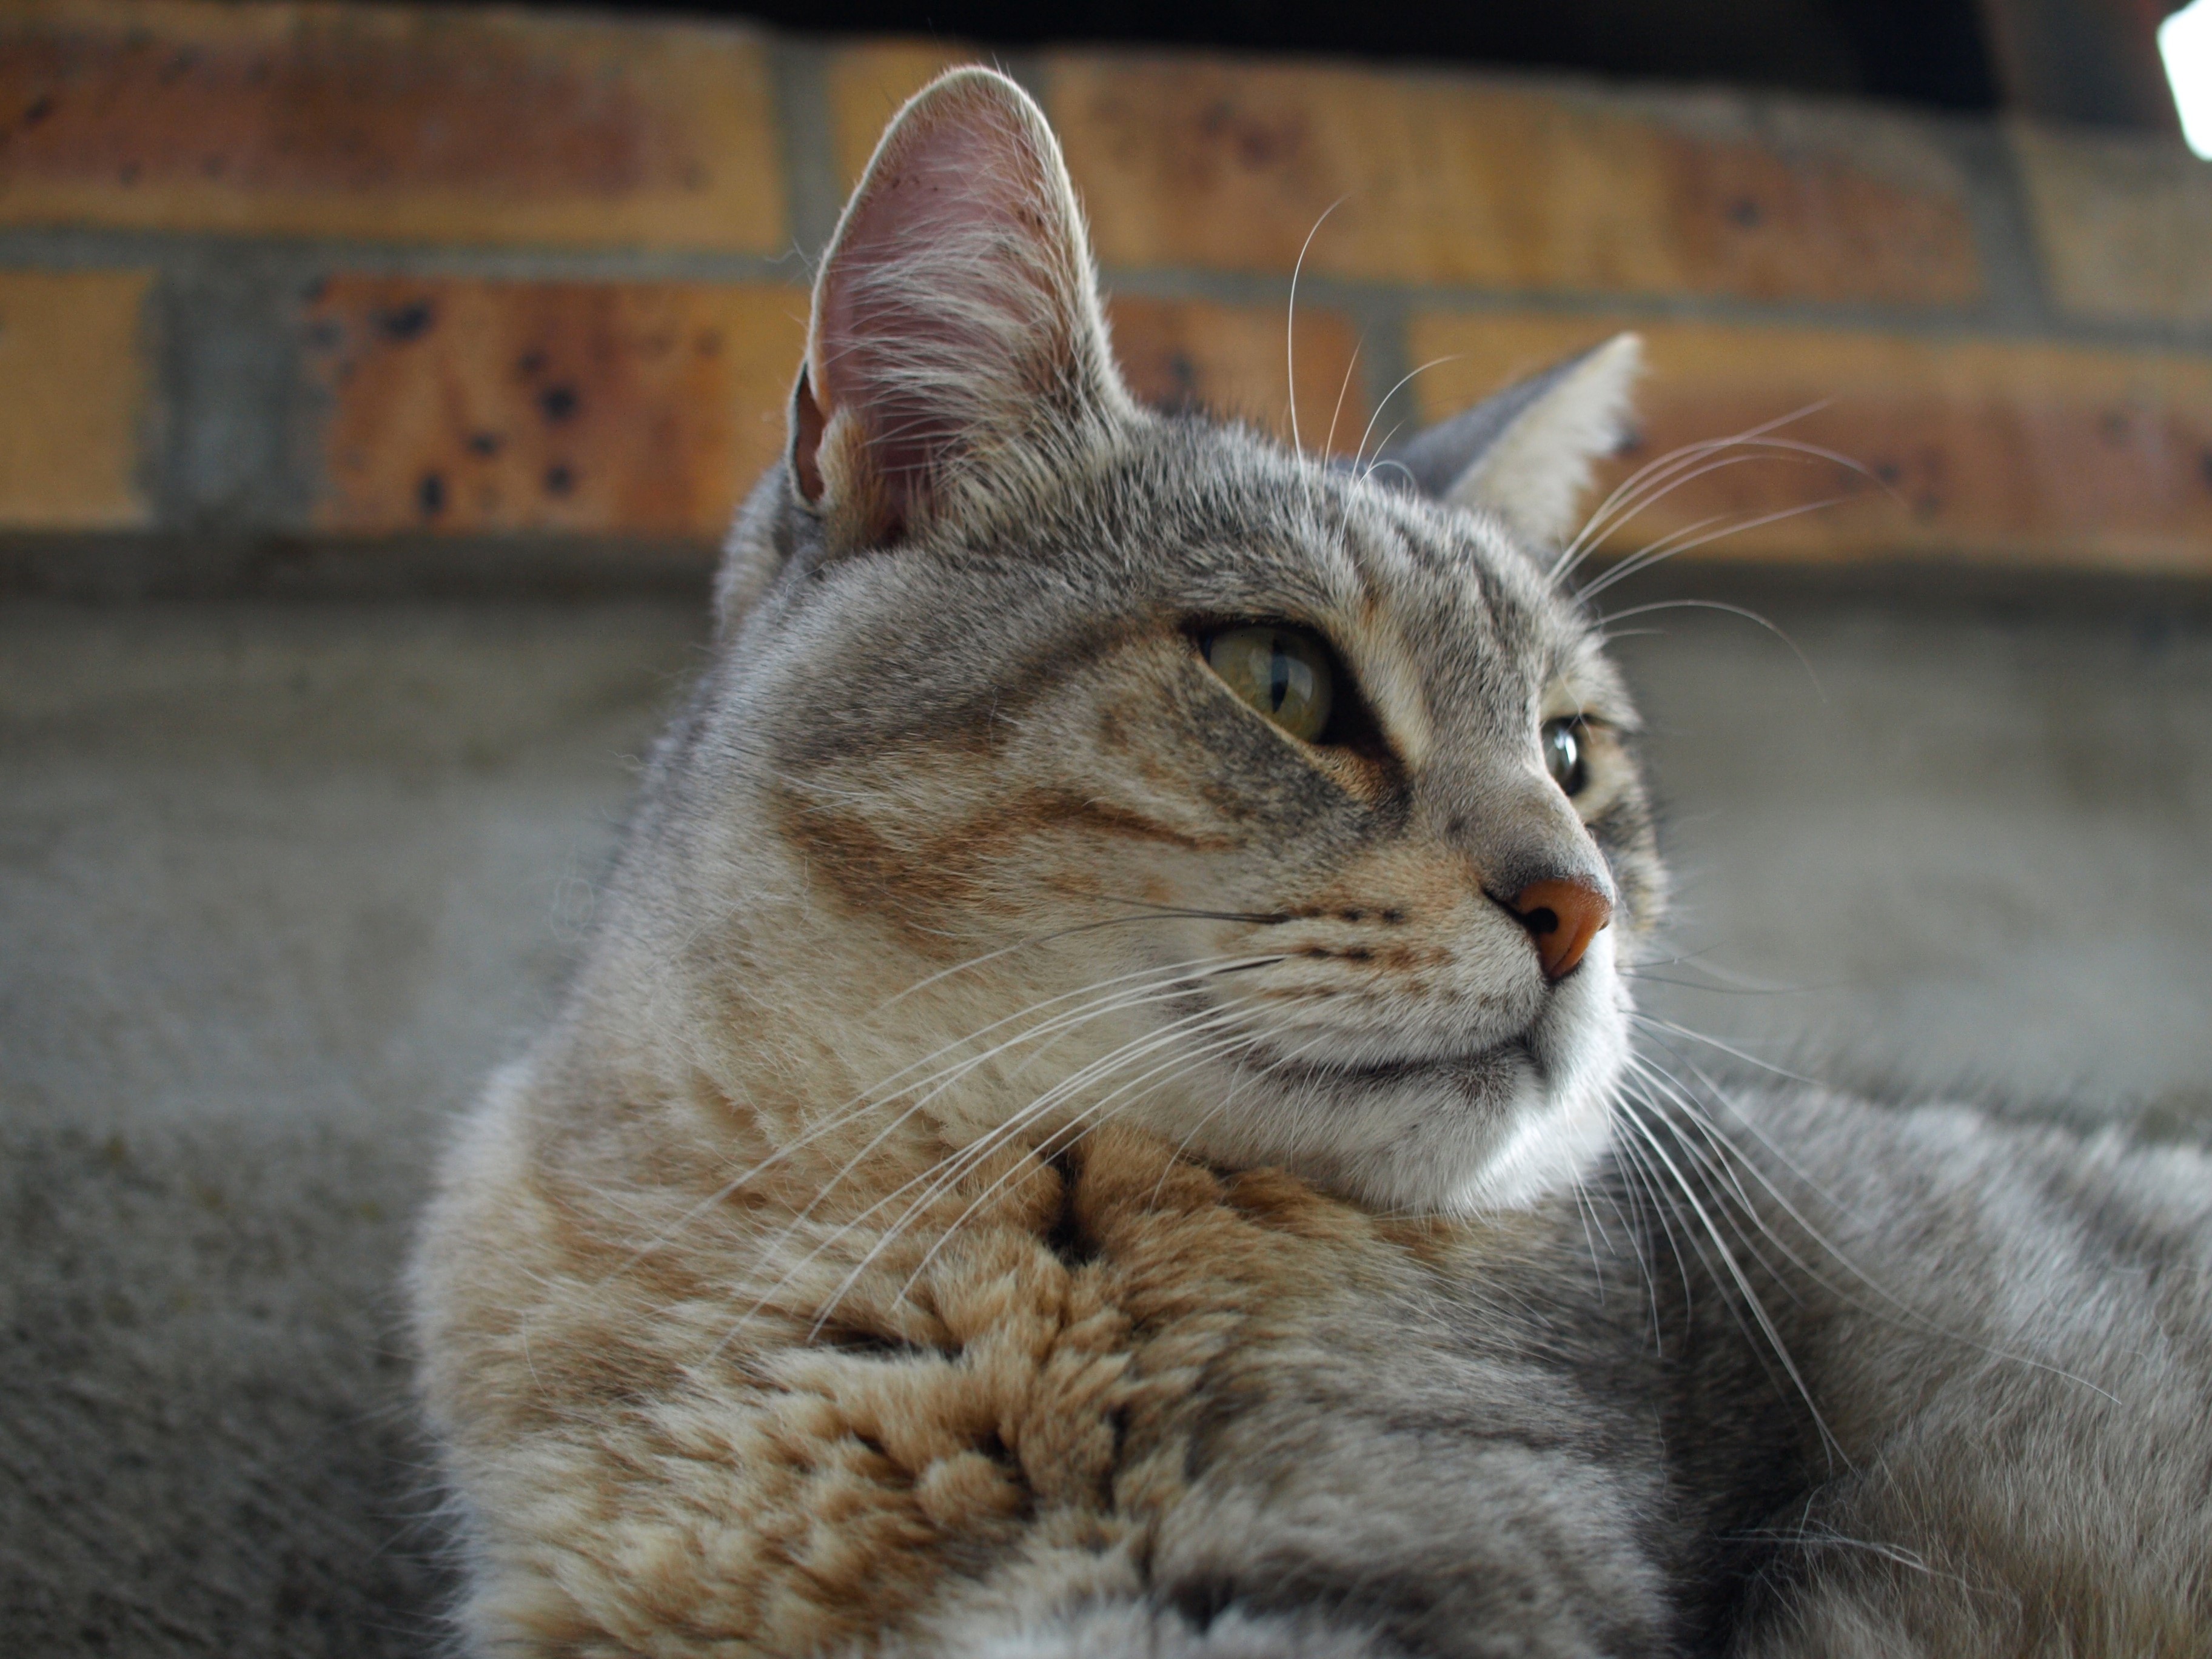
cat, mammal, fauna, close up, whiskers, vertebrate, tabby cat, european shorthair, wild cat, small to medium sized cats, cat like mammal, domestic short haired cat, pixie bob, rusty spotted cat